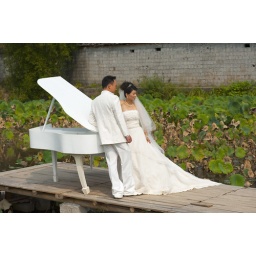
China; Yangshuo; 01-11-2009Bruidsfotografie in een bloemenveld met nep pianoFoto: Frans SchellekensWedding photography in flower field with fake piano